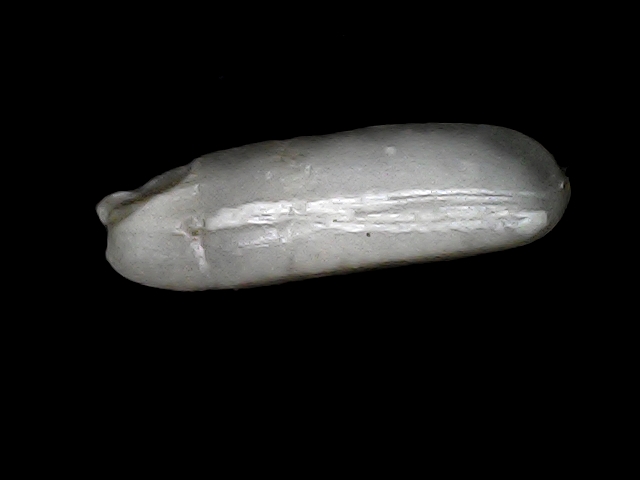
Rice variety: BRRI102